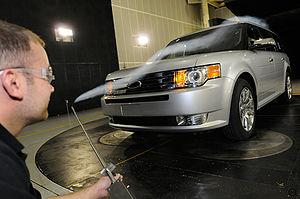
Test d'aérodynamisme sur une Ford Escape
L’aérodynamique automobile est l'étude des phénomènes aérodynamiques induits par l'écoulement de l'air autour d'un véhicule automobile en mouvement. La connaissance de ces phénomènes permet entre autres, de réduire la consommation des véhicules en diminuant leur traînée, d'améliorer leur comportement routier en influant sur leur portance et de diminuer les phénomènes aéroacoustiques ainsi que les turbulences à haute vitesse.
L'aérodynamique est une branche de la dynamique des fluides qui étudie les écoulements d'air, et leurs effets sur des éléments solides. Dans des domaines d'application tel que le design, des éléments d'aérodynamique sont repris du point de vue humain et subjectif, sous le nom d'aérodynamisme, avec des considérations, par exemple, sur les formes pouvant apparaître comme favorables à l'avancement.